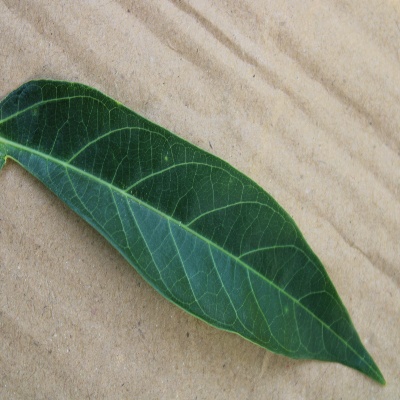
Crop: Cassava
Condition: healthy